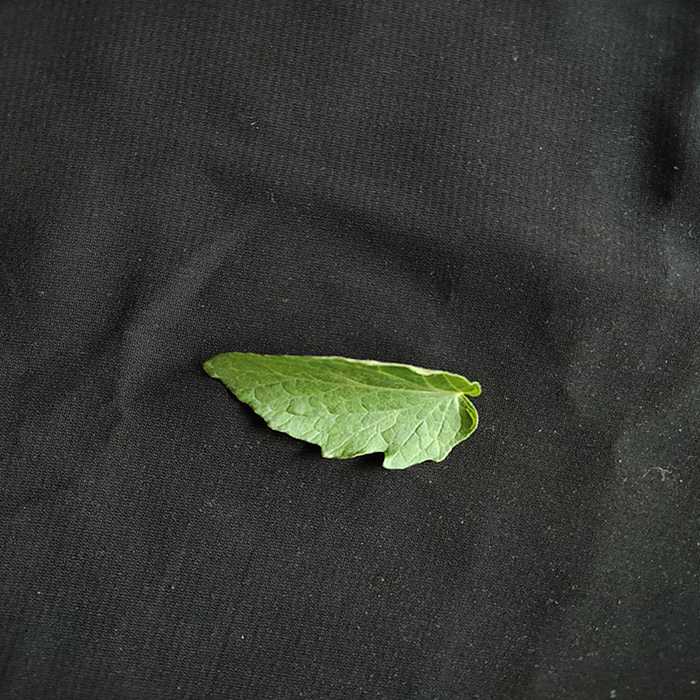
Plant: Tomato
Label: Tomato Fresh leaf